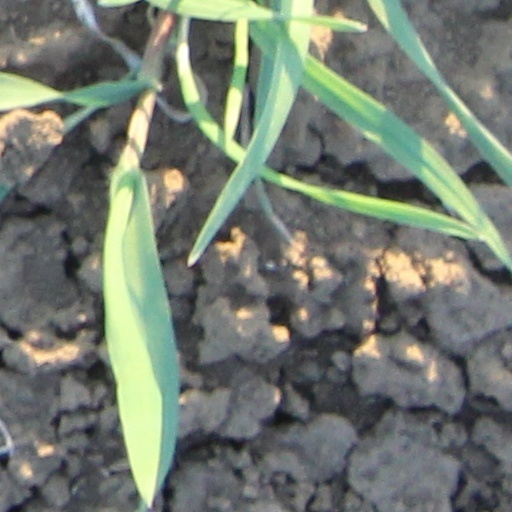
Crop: wheat